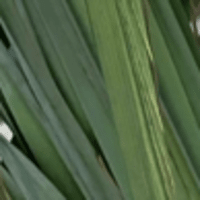
Label: Healthy sample